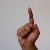
The image shows a hand gesture representing the letter 'D' in Indian Sign Language.